L'Orfeo

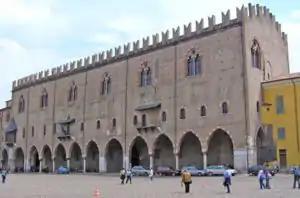
The Ducal Palace at Mantua, where "L'Orfeo" was premiered in 1607

For the purpose of analysis the music scholar Jane Glover has divided Monteverdi's list of instruments into three main groups: strings, brass and continuo, with a few further items not easily classifiable. The strings grouping is formed from ten members of the violin family ("viole da brazzo"), two double basses ("contrabassi de viola"), and two kit violins ("violini piccoli alla francese"). The "viole da brazzo" are in two five-part ensembles, each comprising two violins, two violas and a cello. The brass group contains four or five trombones (sackbuts), three or four trumpets and two cornetts. The continuo forces include two harpsichords ("duoi gravicembani"), a double harp ("arpa doppia"), three chitarroni, two pipe organs ("organi di legno"), three bass viola da gamba, and a regal or small reed organ. Outside of these groupings are two recorders ("flautini alla vigesima secunda"), and possibly one or more citterns—unlisted by Monteverdi, but included in instructions relating to the end of act 4.